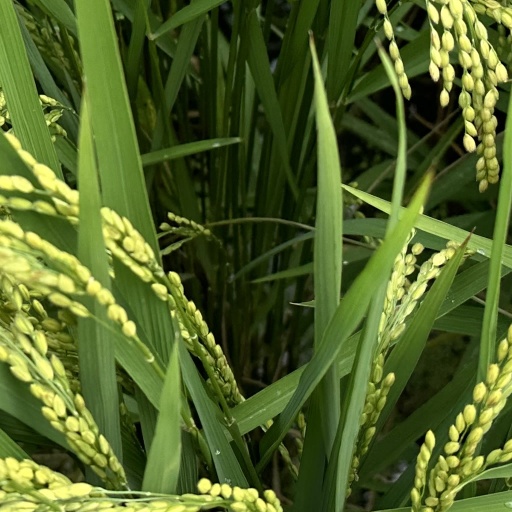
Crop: rice